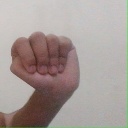
अक्षर: ठ